HMS Bonetta (1798)

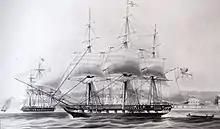
RYS "Falcon" (1824), design inspired by "Huit Amis"

During the night of 25 October 1801 "Bonetta" ran aground on a reef in the Jardines south of Cuba. She bilged, fell on her side, and was wrecked. The subsequent courtmartial absolved Commander New of all responsibility. However, it found the second officer, who had been on duty, guilty of ignoring New's orders and sleeping on watch. It ordered him to forfeit all pay due to him, to be dismissed the service, never to serve in the Navy again, and to spend two years in the Marshalsea prison.